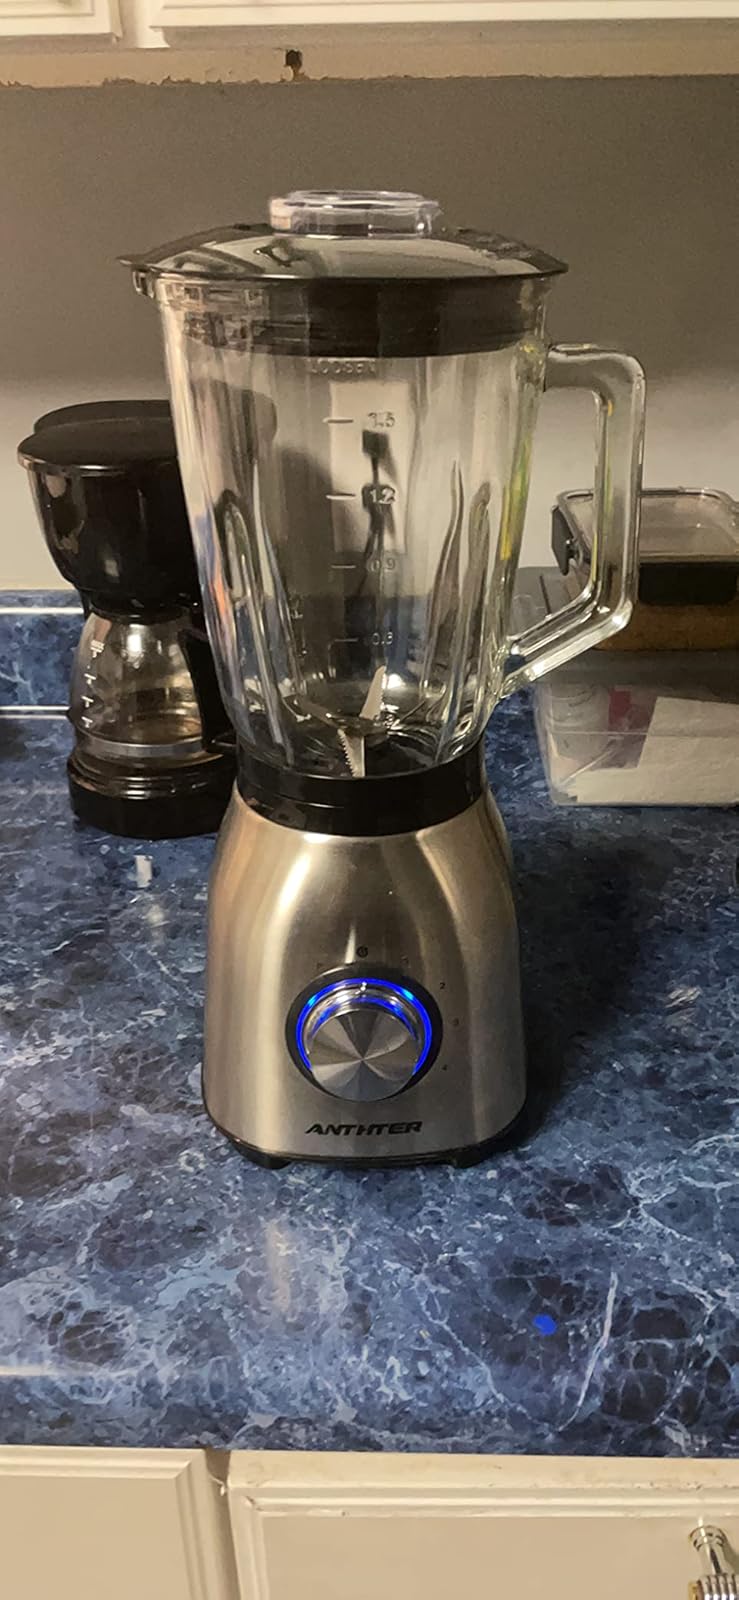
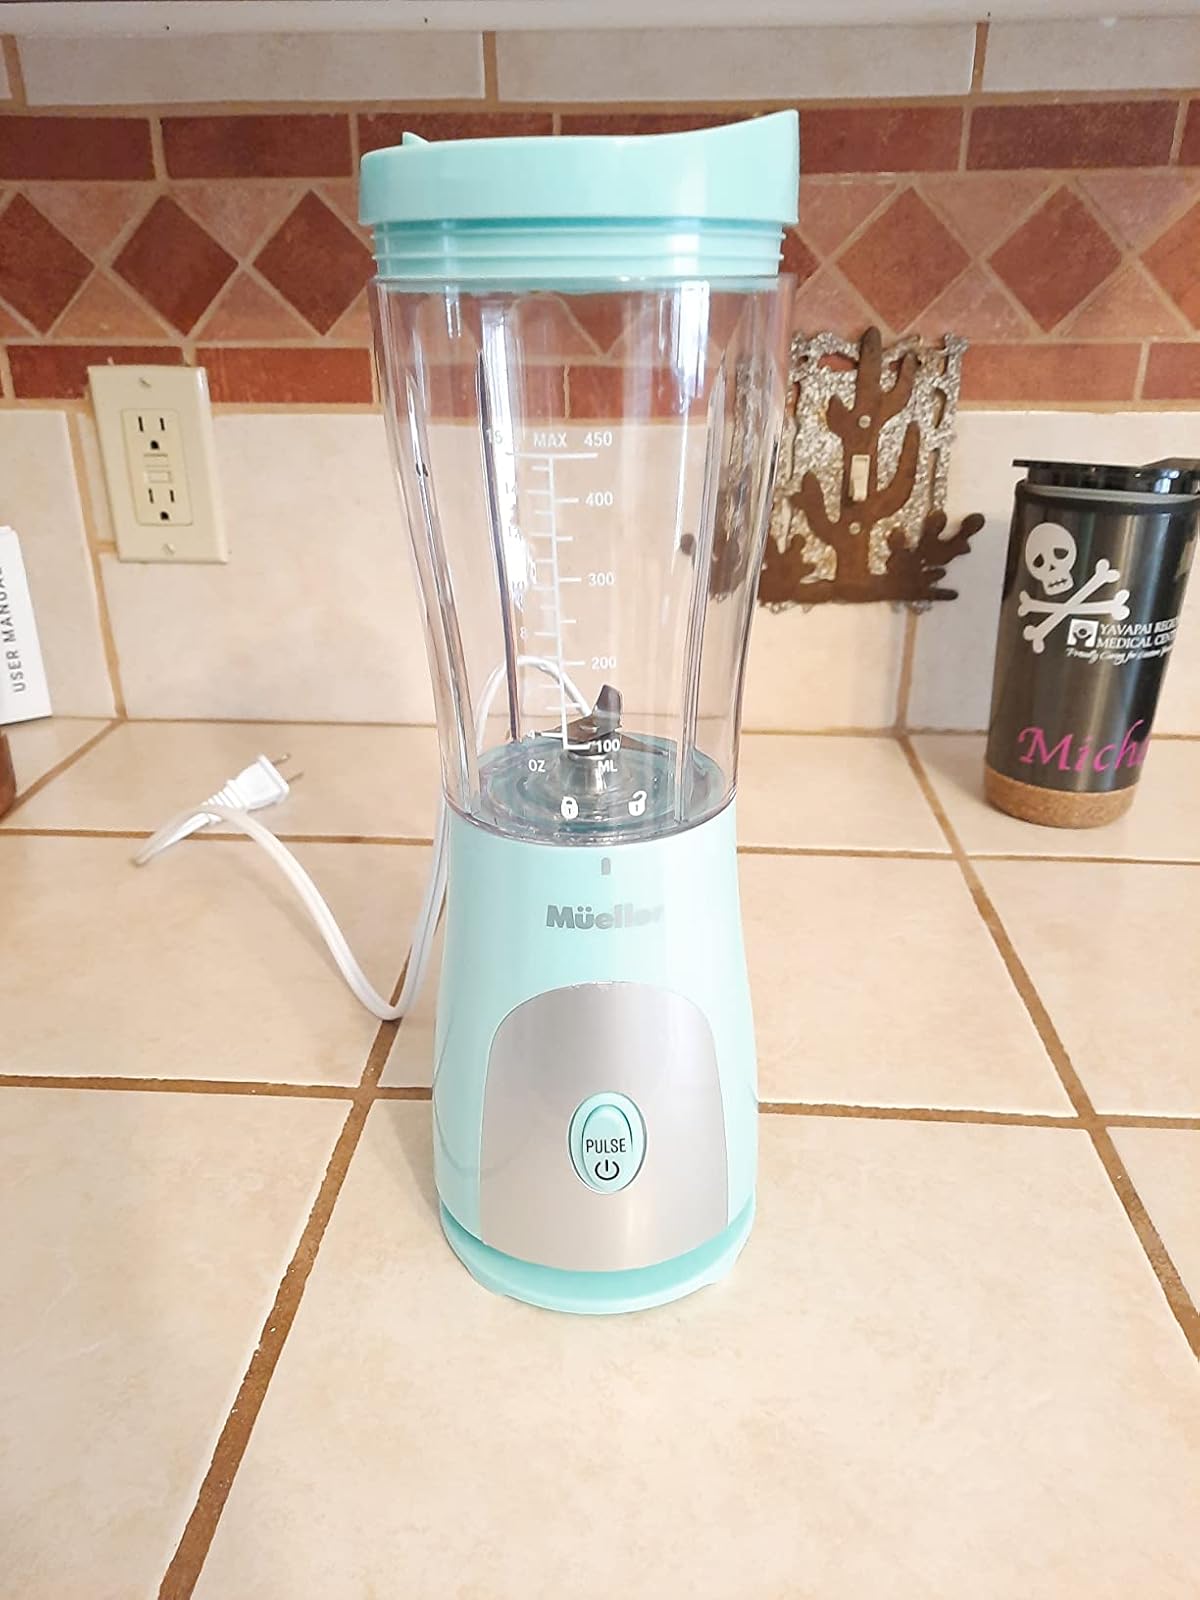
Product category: items_blender
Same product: no